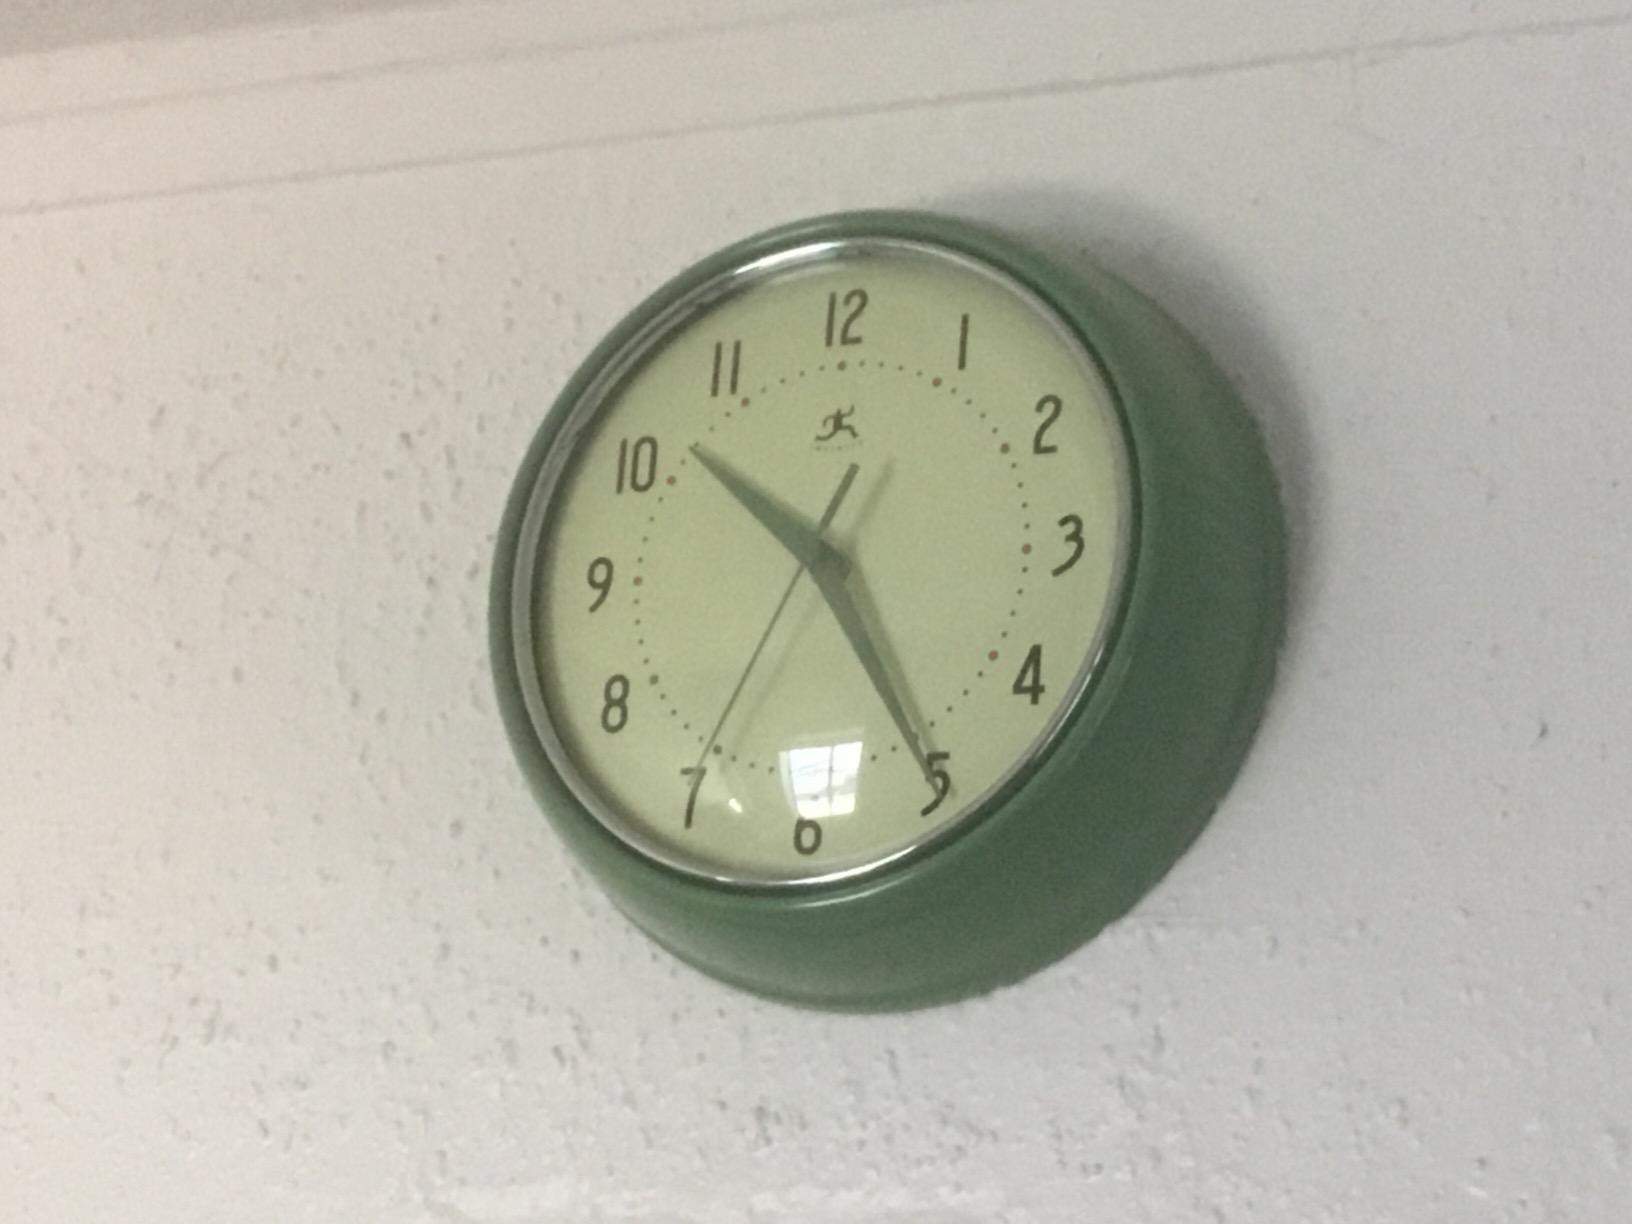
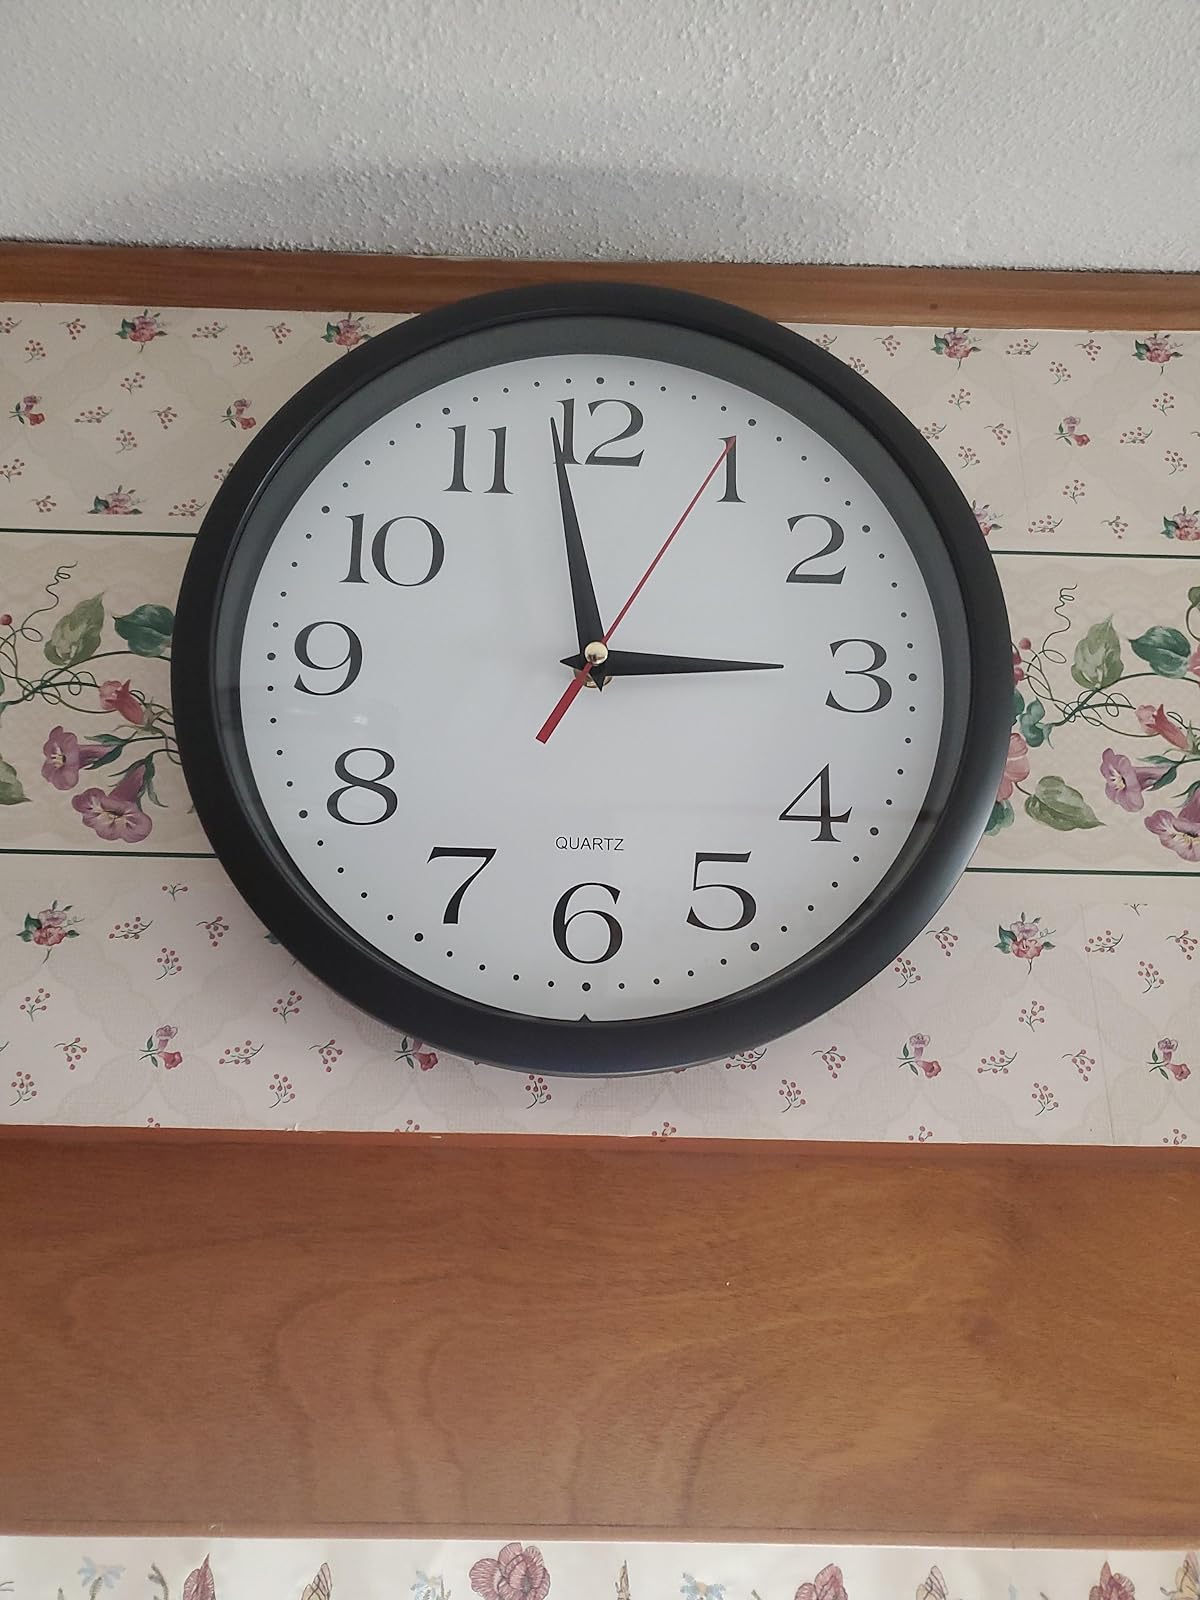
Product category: clock
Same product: no